Dr. H. Huber Block

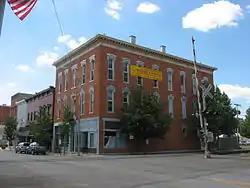
Front and side of the block

The Dr. H. Huber Block was a historic commercial building in downtown Ottawa, Ohio, United States. Built in 1882, it was erected for Dr. Hubert Huber, a native of Germany who immigrated to the nearby village of Glandorf in 1853. This Italianate three-story brick building is typical of many commercial buildings constructed in villages such as Ottawa in the late nineteenth century: as prosperity increased, building owners sought to rebuild their structures in the style of those in large cities. Besides maintaining a medical practice in the building, Huber also operated a pharmacy on the first story that continued in operation long after his death; the second floor consisted of residential apartments that he rented out to others, and the third floor was used for nearly a century as a meeting place for the local Knights of Columbus lodge.